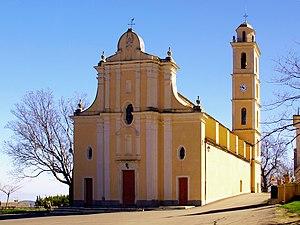
Campile, Castagniccia (Corse) - Église paroissiale Saint-Pierre-Saint-Paul (MH).
Campile est une commune française située dans la circonscription départementale de la Haute-Corse et le territoire de la collectivité de Corse. Le village appartient à la piève de Casacconi dont il est historiquement le chef-lieu, en Castagniccia.
Cet article recense les monuments historiques de la Haute-Corse, en France.